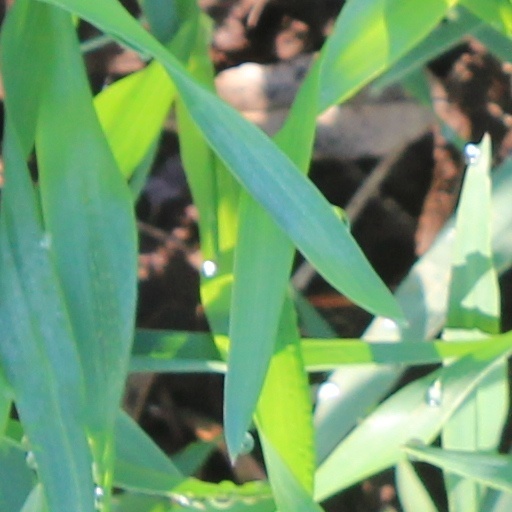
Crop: wheat